Vancouver Barracks

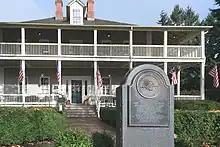
Ulysses S. Grant House on Officer Row

With the ratification of the Treaty of Oregon between Great Britain and the United States in 1846, the Oregon boundary dispute was settled. The two nations agreed to a partition of the Pacific Northwest along the 49th parallel, situating Fort Vancouver under U.S. jurisdiction. However, the agreement permitted Great Britain's Hudson's Bay Company to continue operation throughout the territory, including at Fort Vancouver.